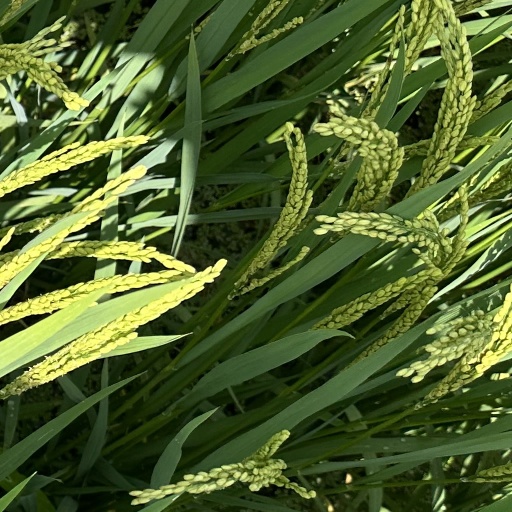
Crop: rice